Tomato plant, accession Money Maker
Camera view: vertical (180 deg); turntable rotation: 180 degrees
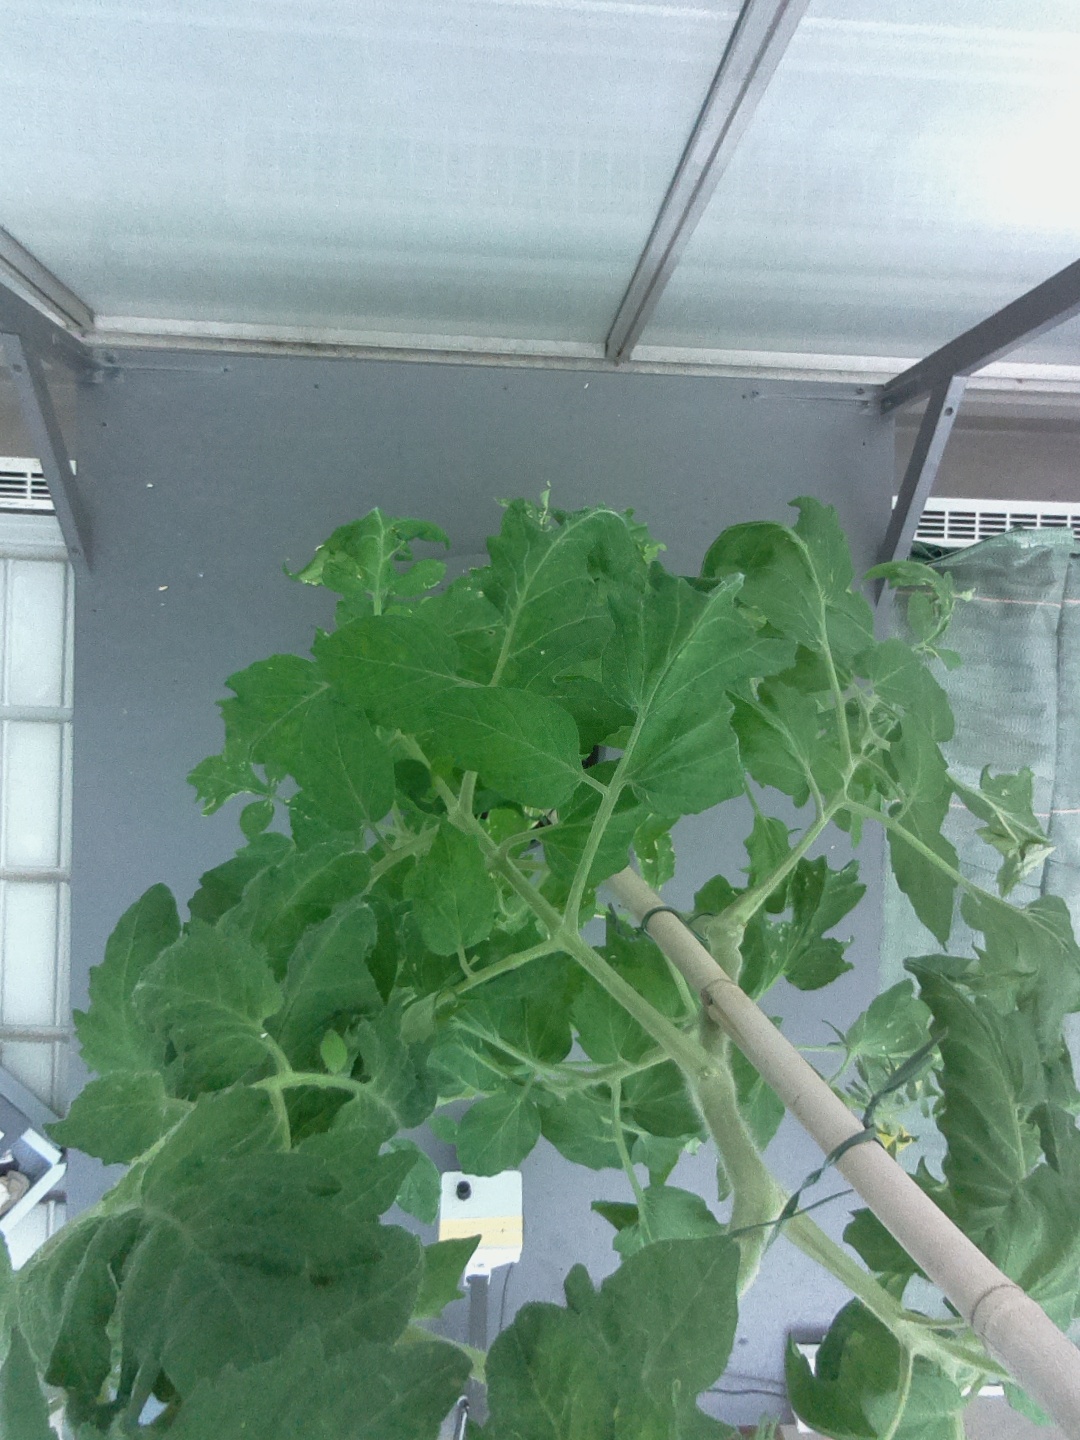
BBCH growth stage 65: Full flowering, 50%-60% of flowers open, first petals falling